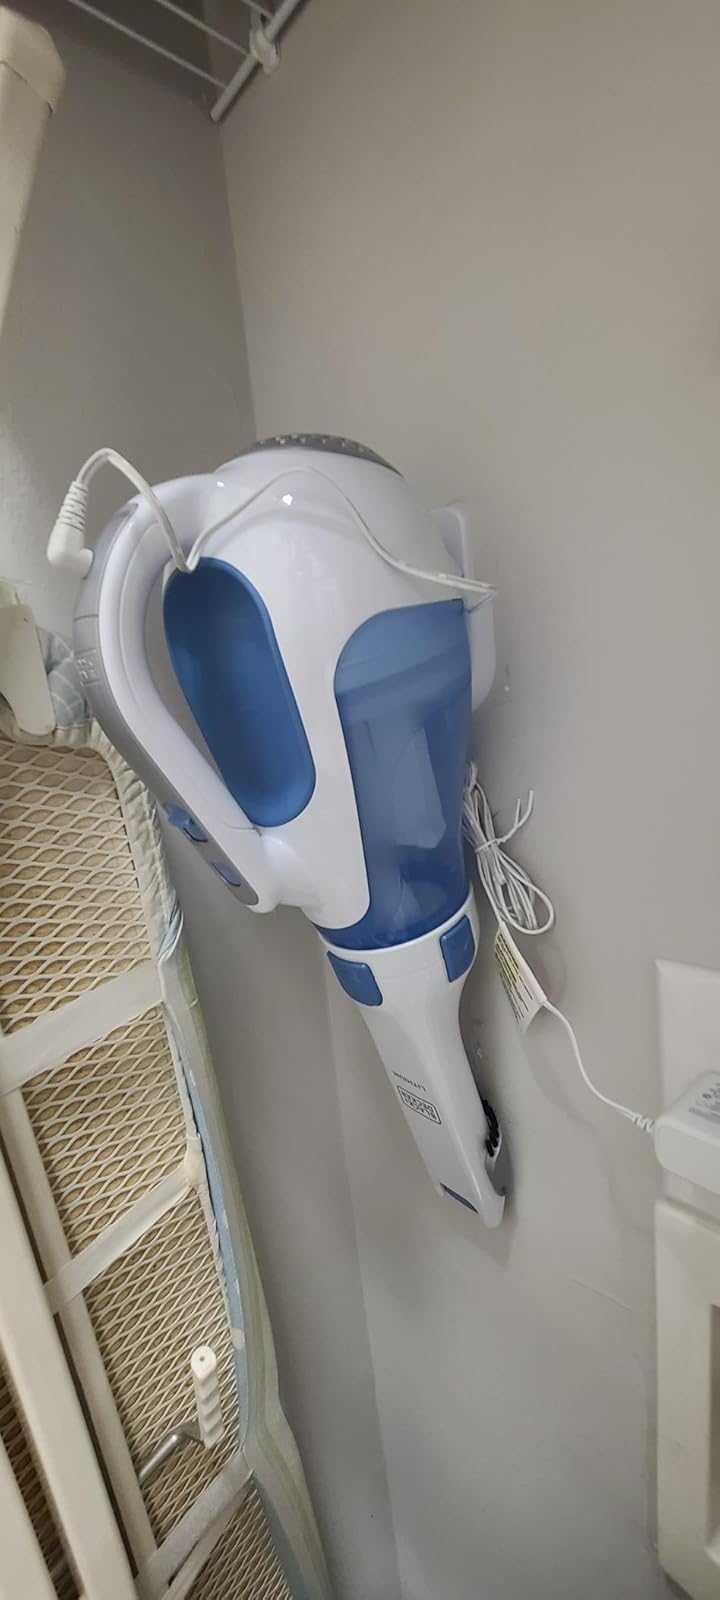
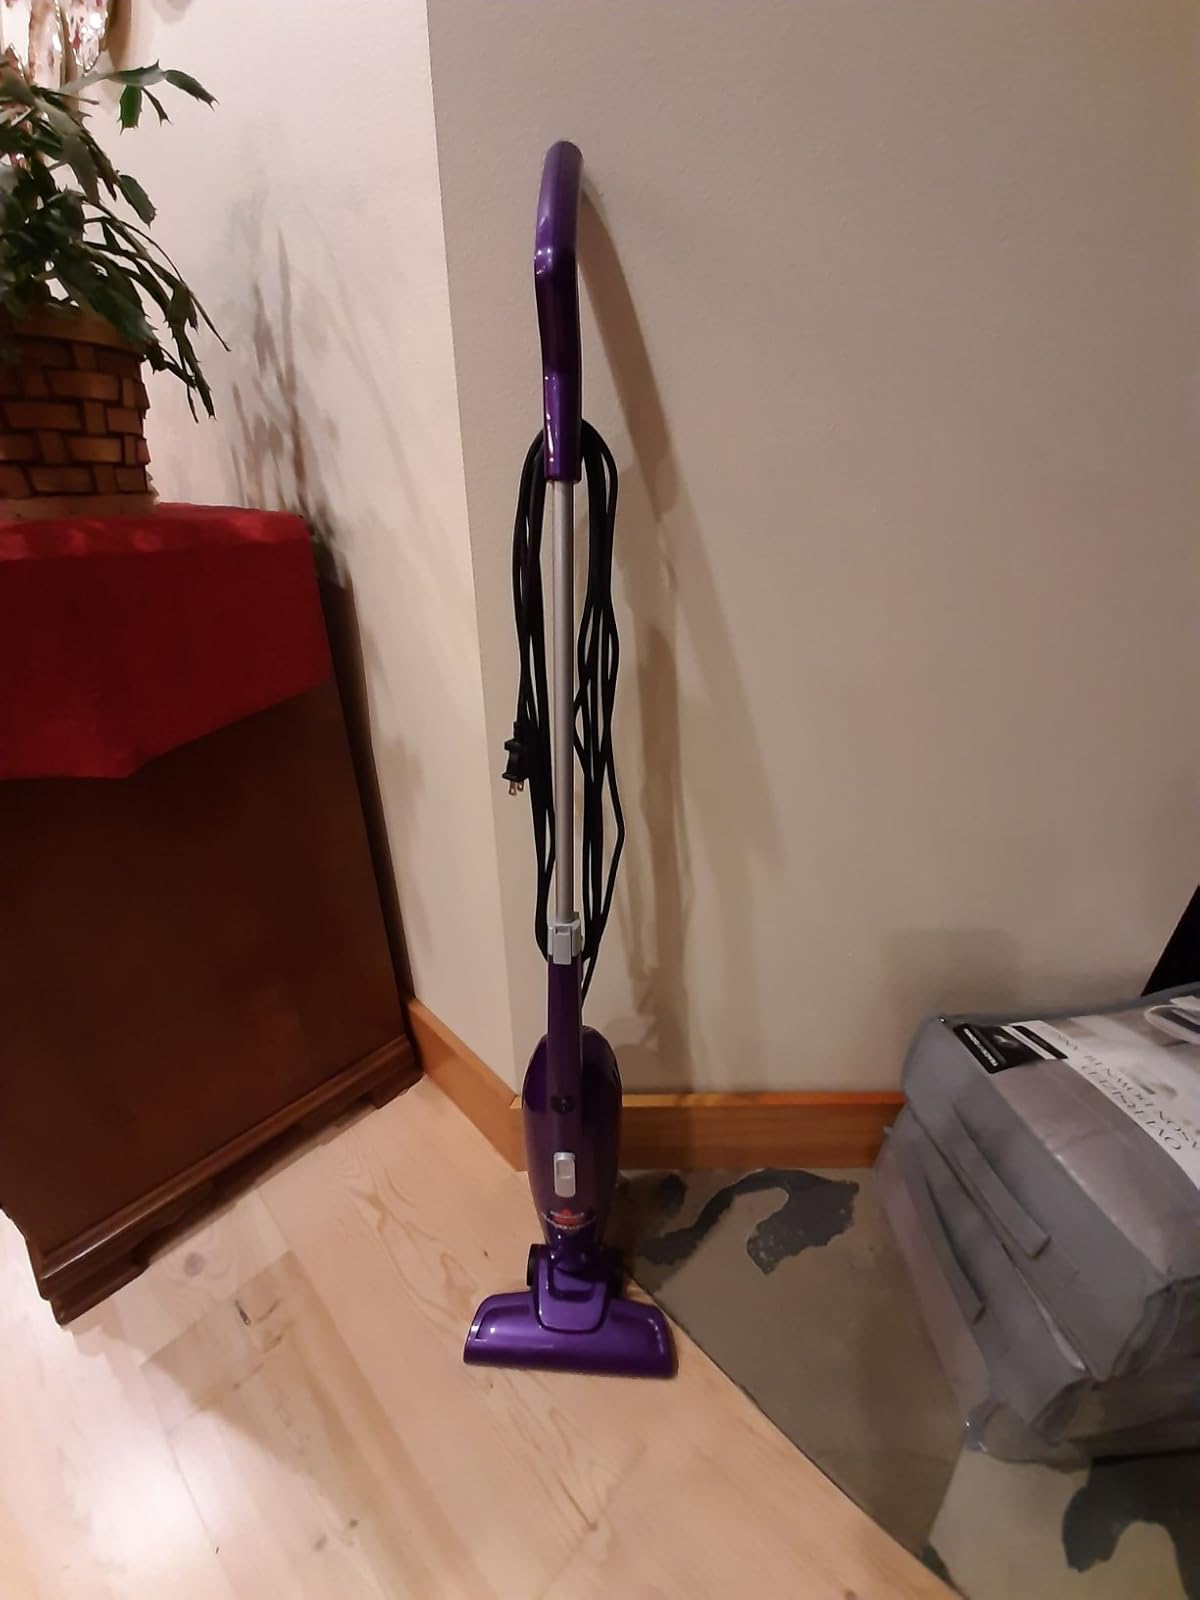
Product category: items_vacuum
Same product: no